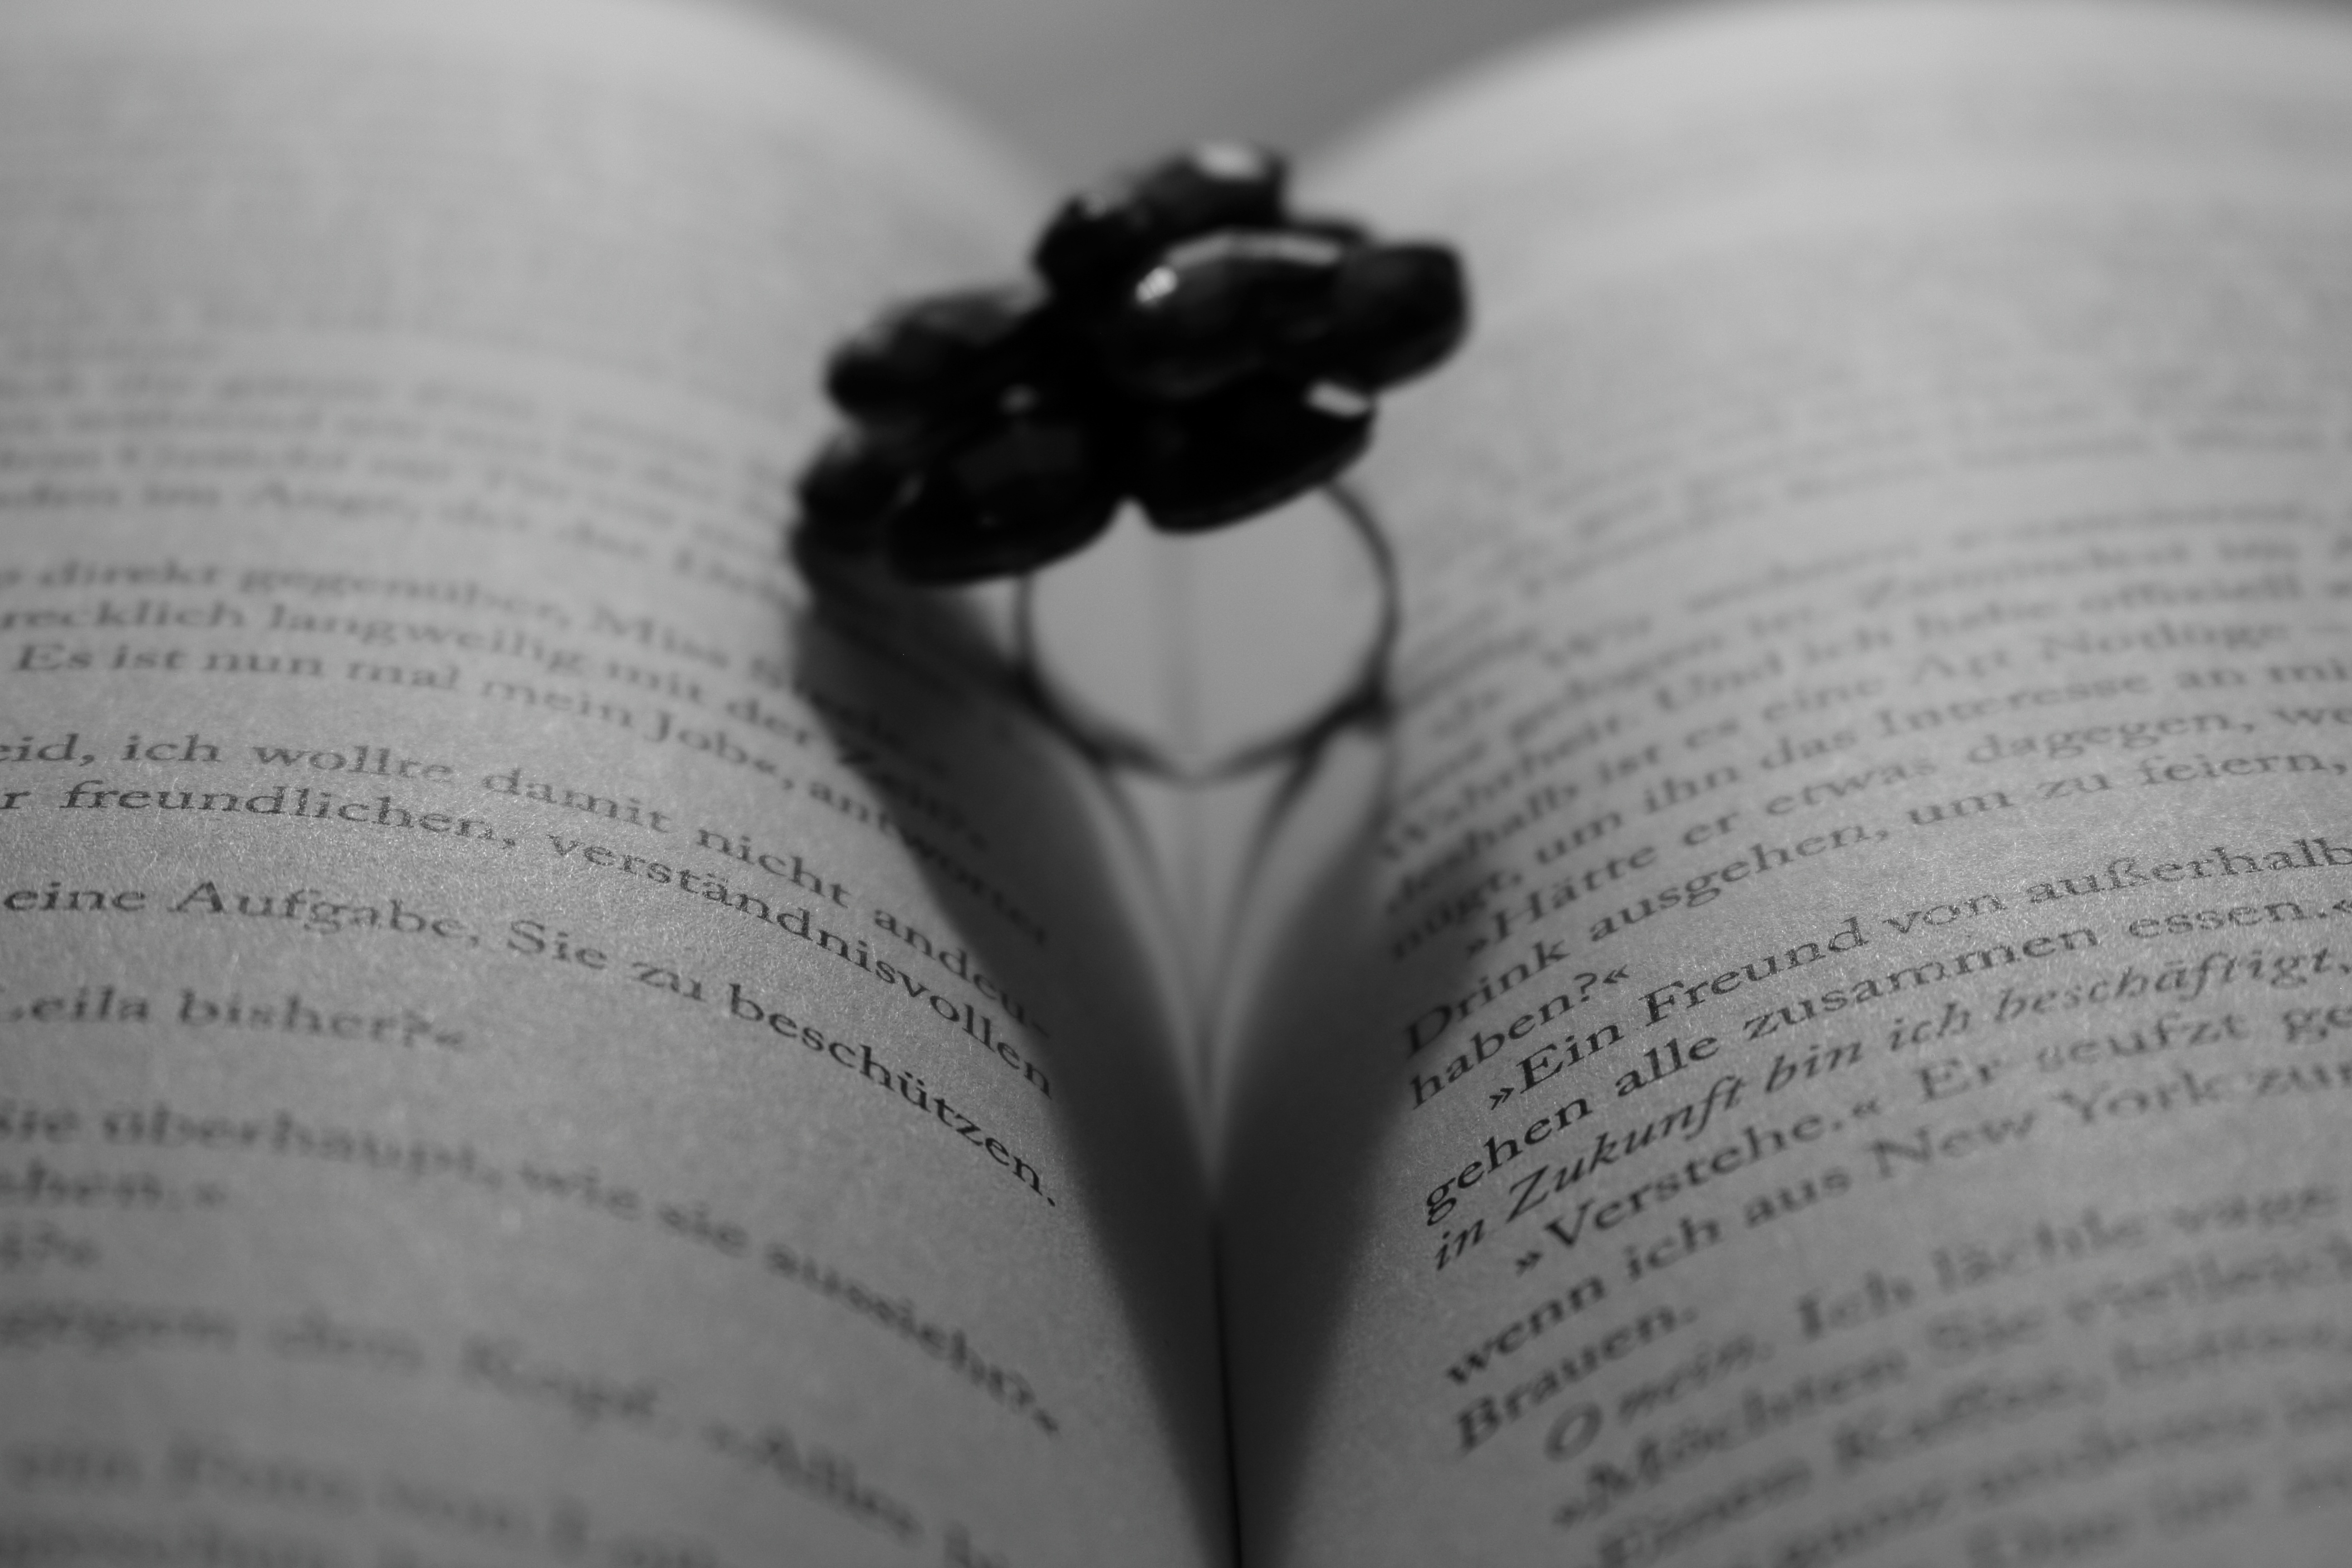
hand, book, black and white, white, photography, ring, insect, romantic, black, monochrome, close up, human body, eye, organ, macro photography, monochrome photography